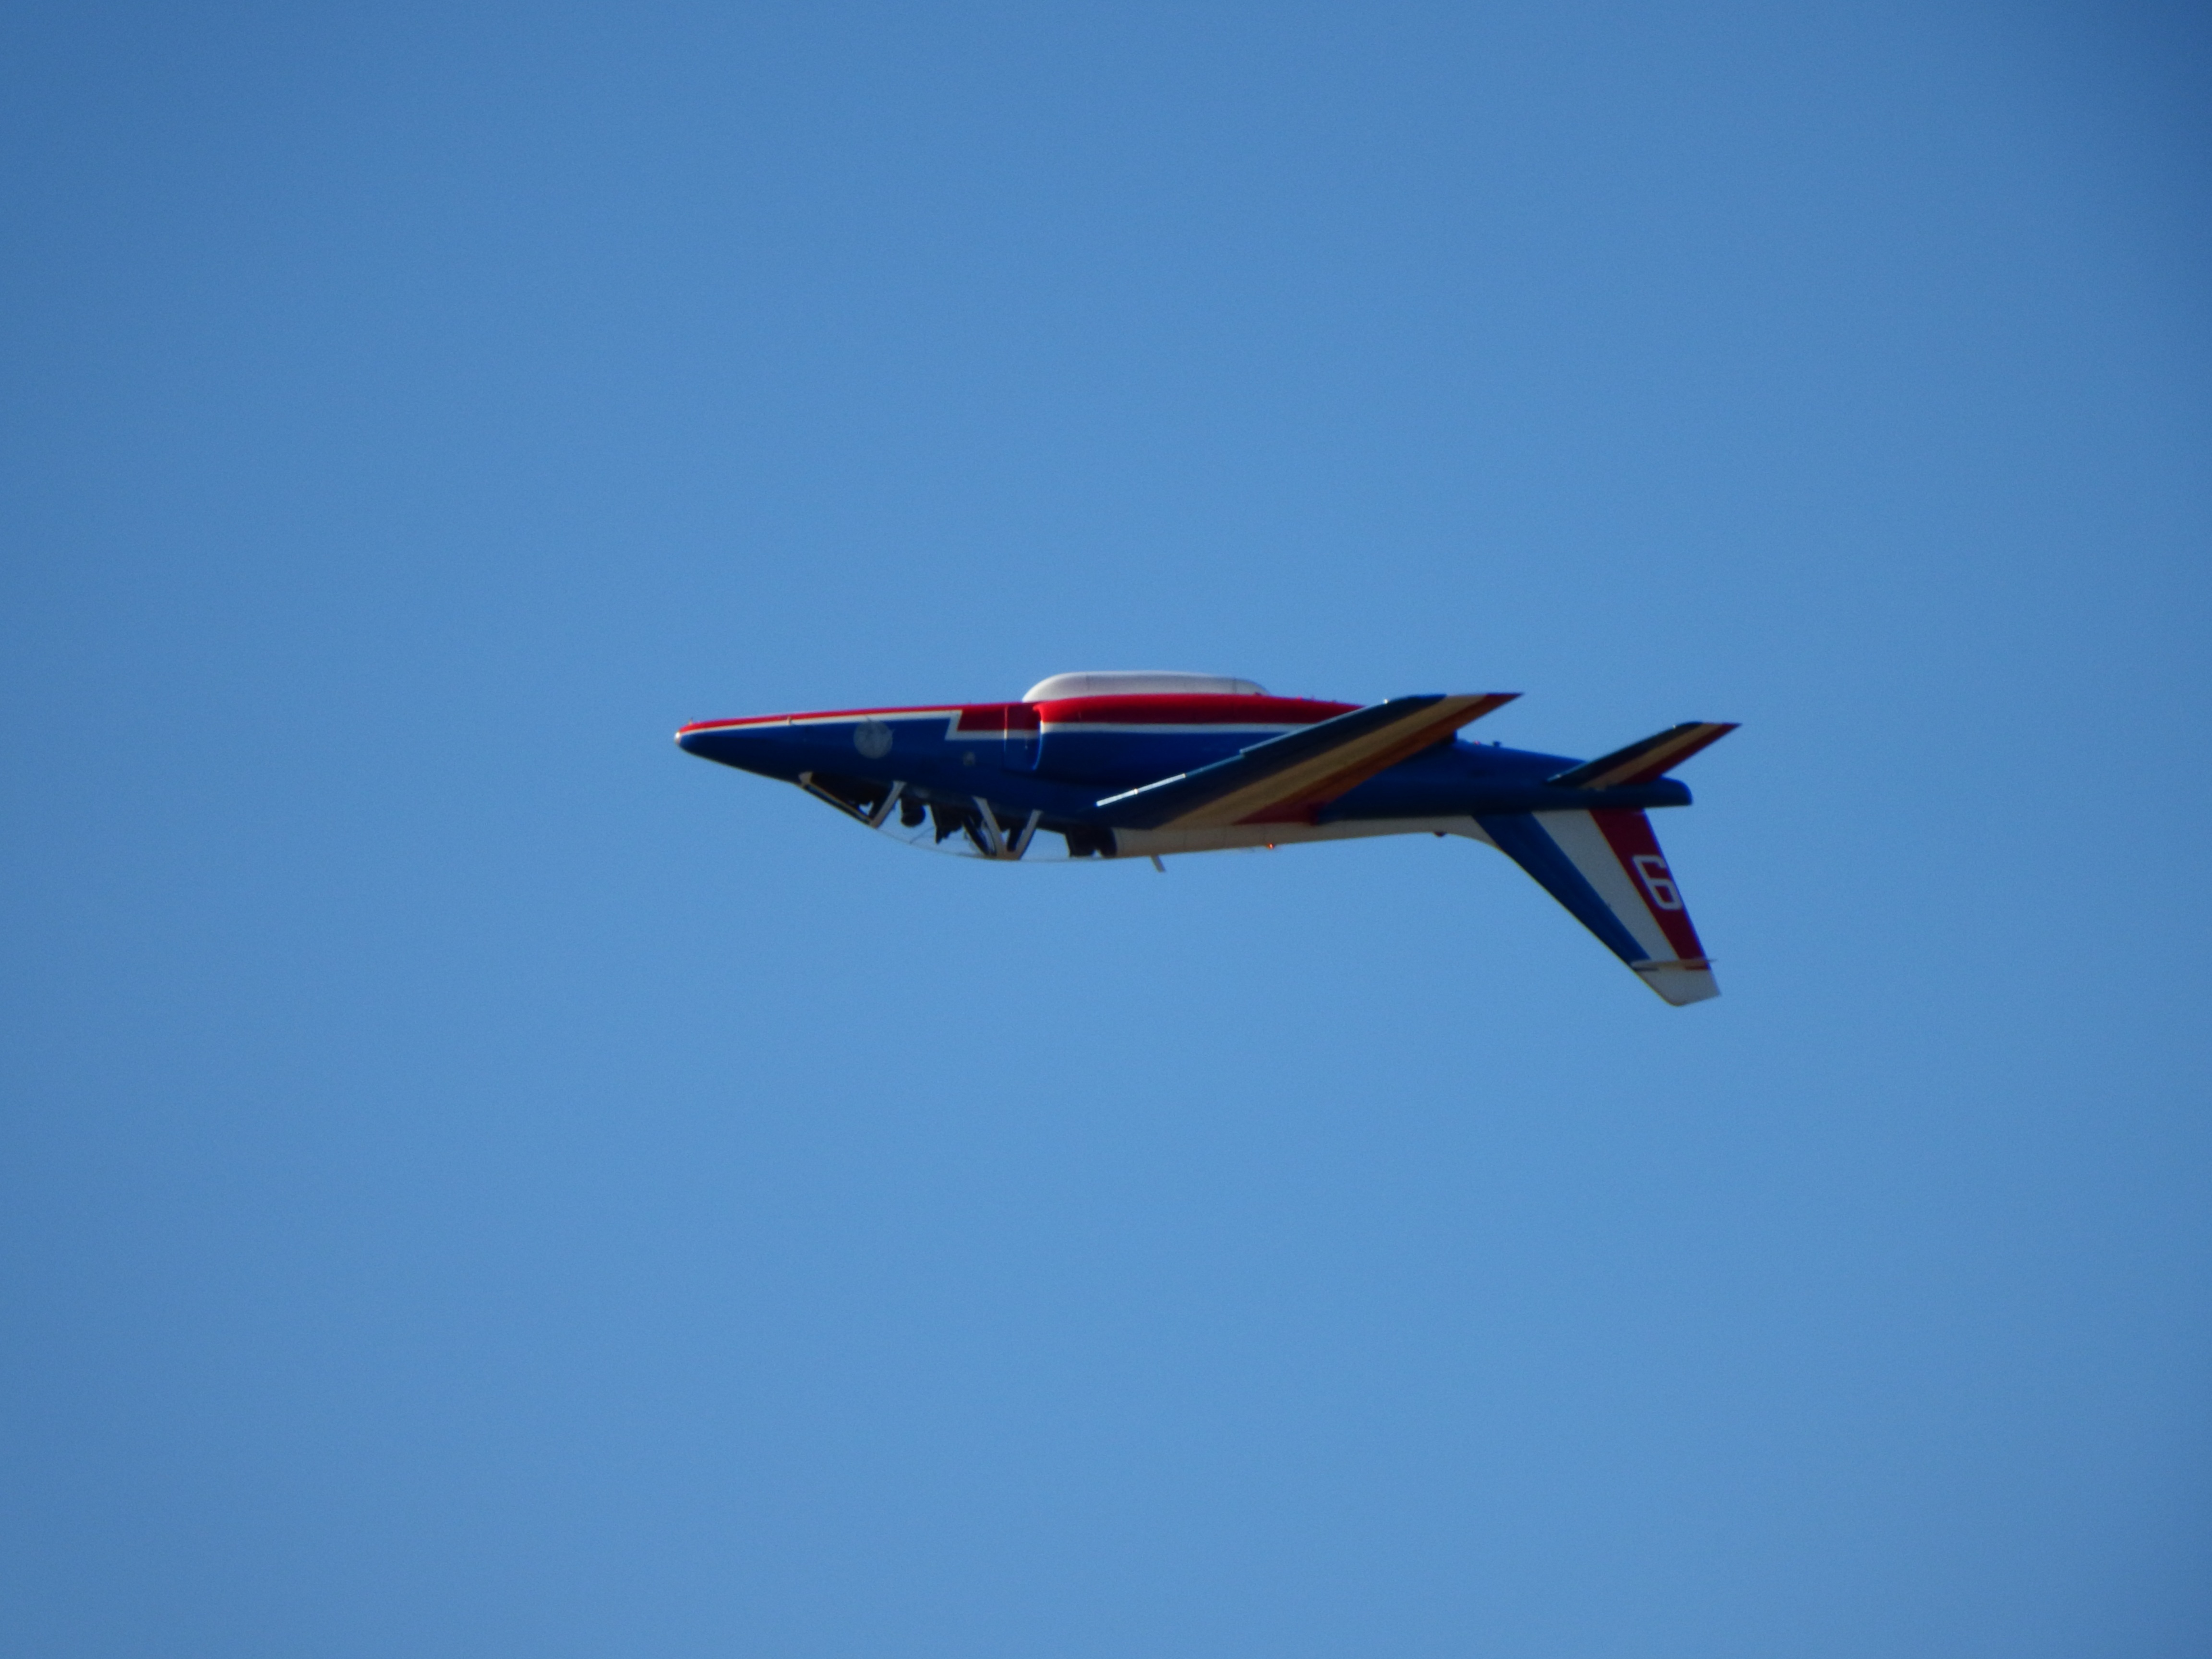
wing, sky, airplane, aircraft, jet, vehicle, airline, aviation, flight, toy, glider, airshow, takeoff, aerobatic, air show, air force, jet aircraft, aerobatics, fighter aircraft, air display, monoplane, air travel, atmosphere of earth, general aviation